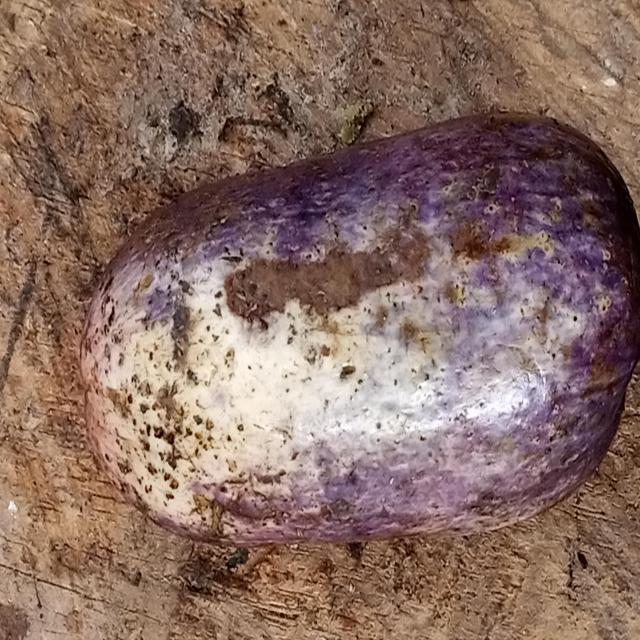
Plum grade: unripe